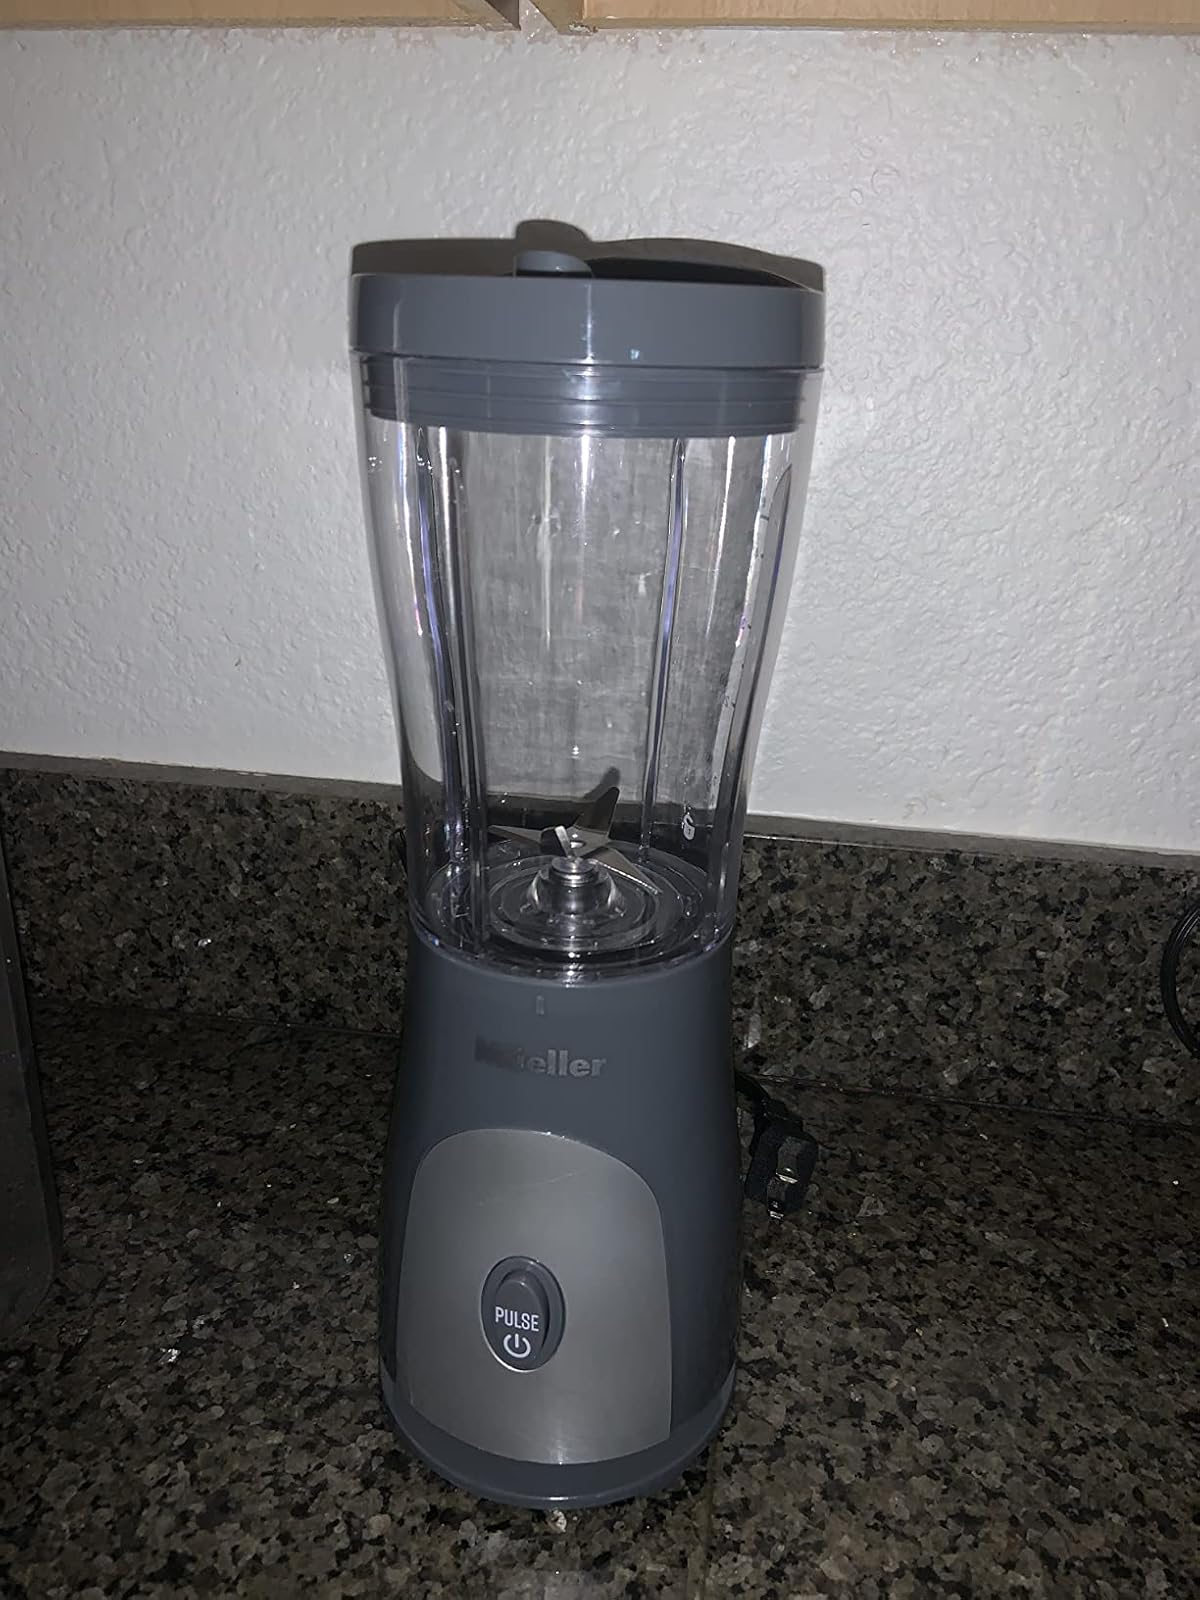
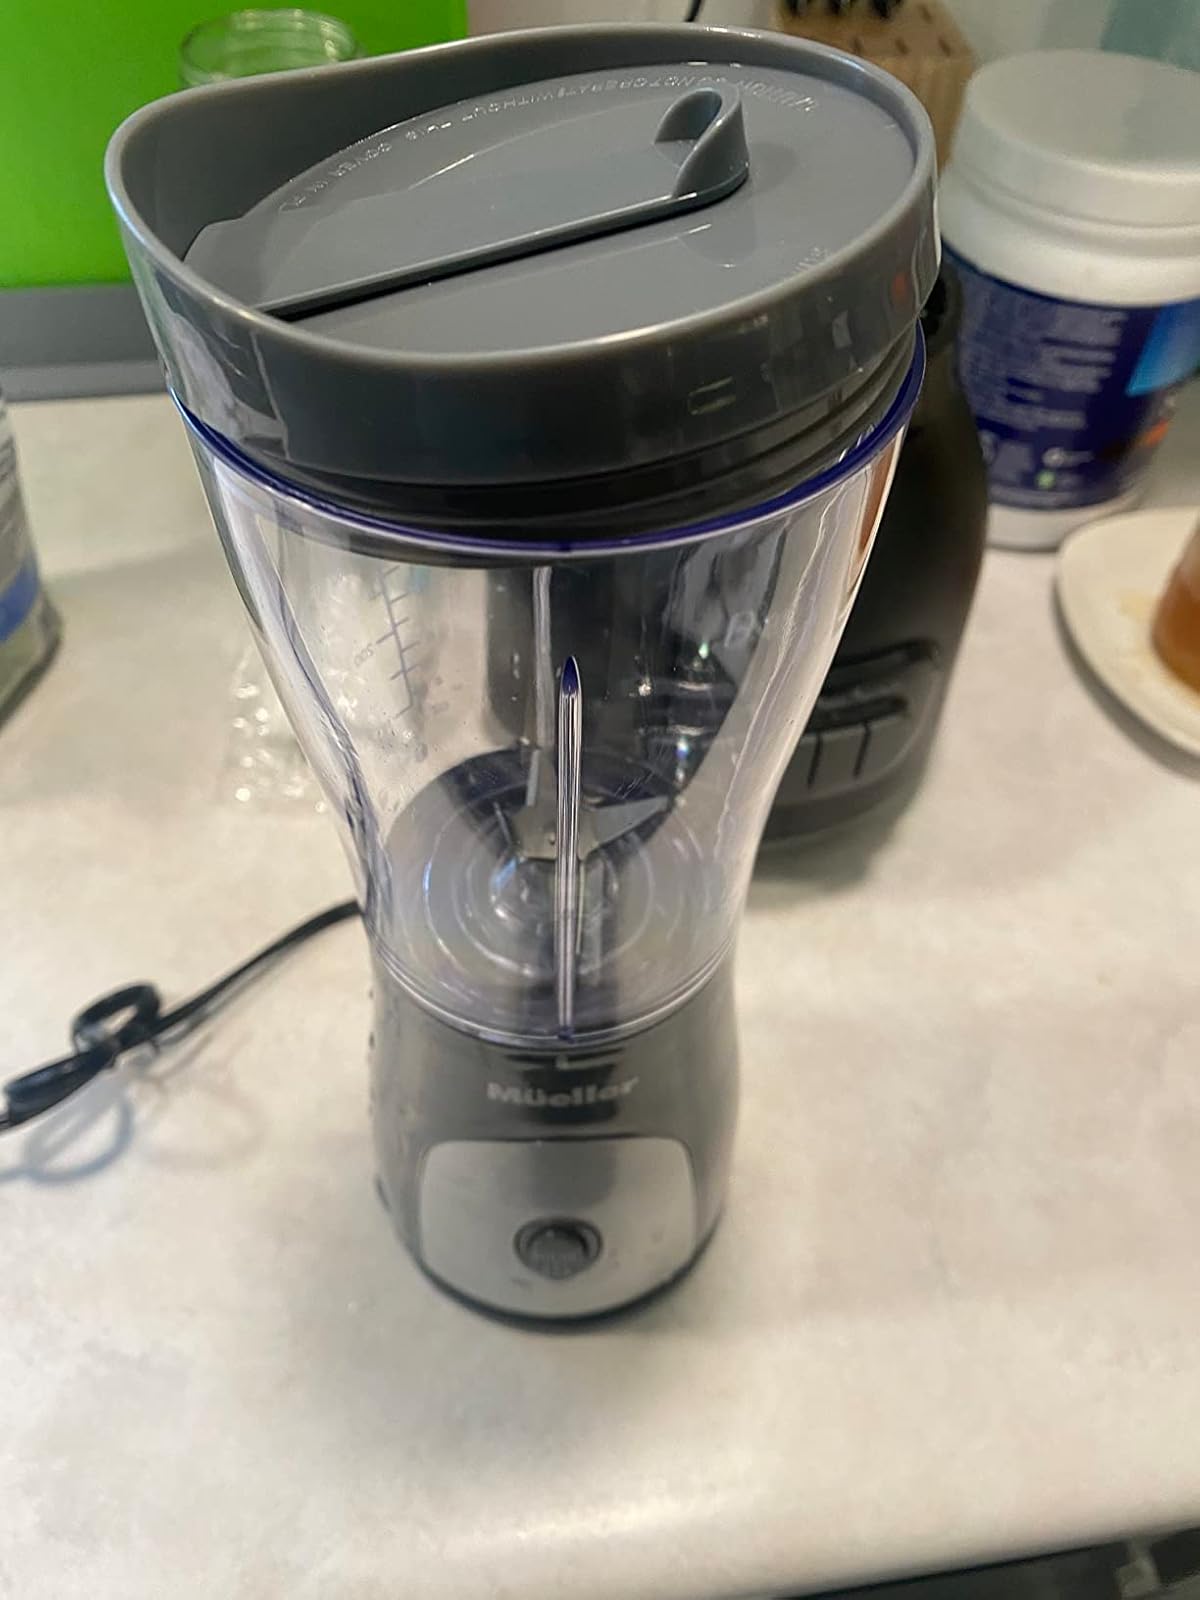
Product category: items_blender
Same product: yes